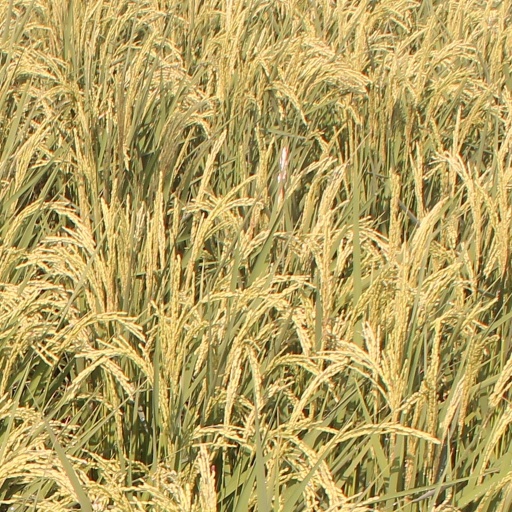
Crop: rice